Alexandria Museum of Fine Arts

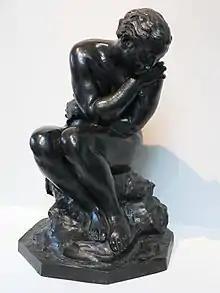
The Bather

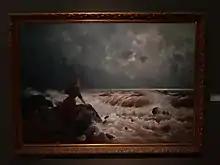
painting

The museum's collection is divided into three groups: the first belongs to Heim's 210 artworks. The second group is Orientalist paintings that are exhibited in a separated hall on the second floor, donated by the artist Mohammed Mahmoud Khalil. The third group was donated by the Museum of Modern Art in Cairo as well as other individual collections that were received from Egyptian, international, and Armenian artists who lived in Egypt throughout the museum's history. In addition, the province donated money for purchasing works from other notable artists.